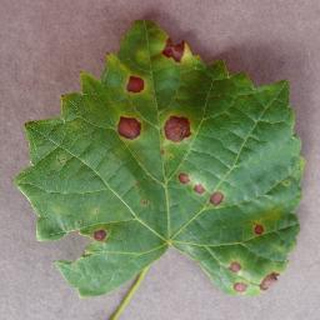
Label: grape_black_rot